Bendigo Valley

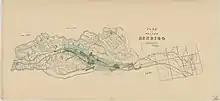
Plan of the Valley of Bendigo in 1856 by R. W. Larritt

The occupants of the Mount Alexander North run, later called the Ravenswood run, named the creek "Bendigo' Creek", originally spelled "Bednego Creek" after a local bullock driver and employee of the Mount Alexander North run. Although the bullock driver's actual name remains unknown, he "was handy with his fists" and was consequently nicknamed for the English bare-knuckle prizefighter William Abednego "Bendigo" Thompson (1811-1880) who was then at the height of his fame. So the word "Bendigo" is a corruption of the name "Abednego" in its shortened form, "Bednego".